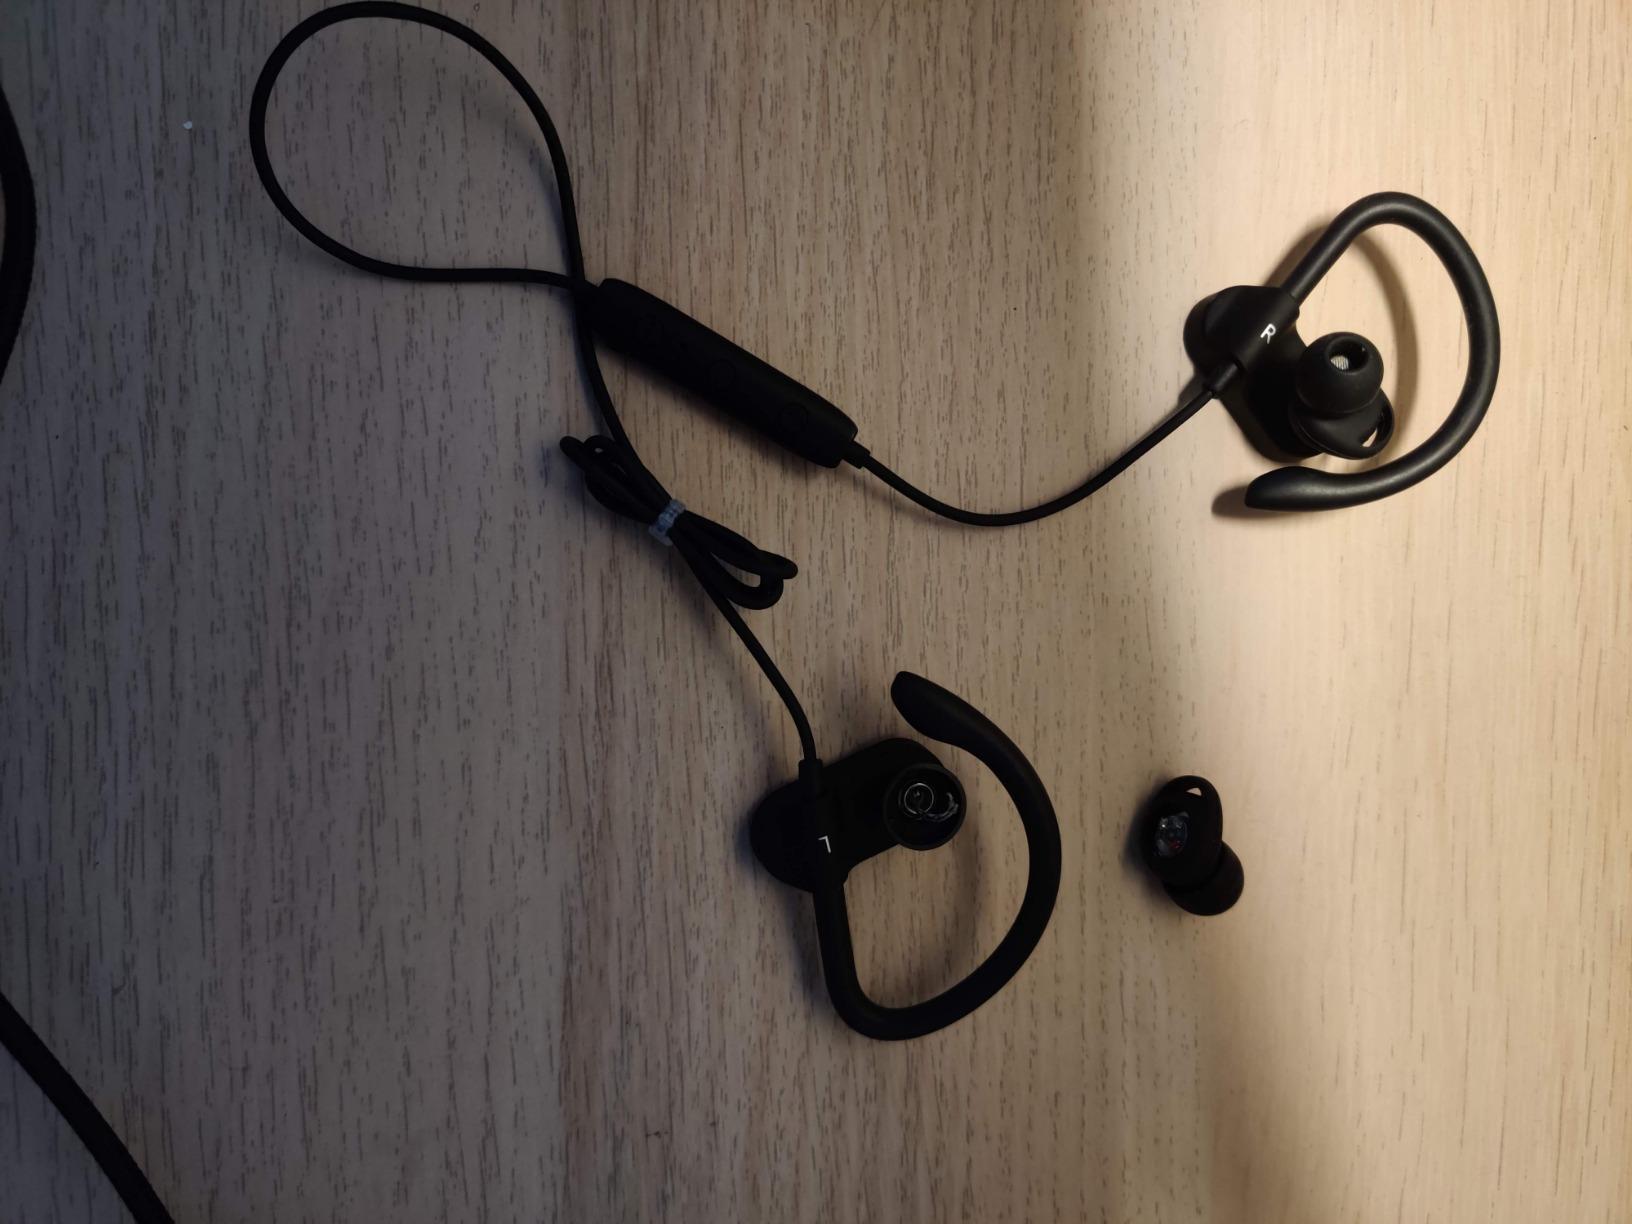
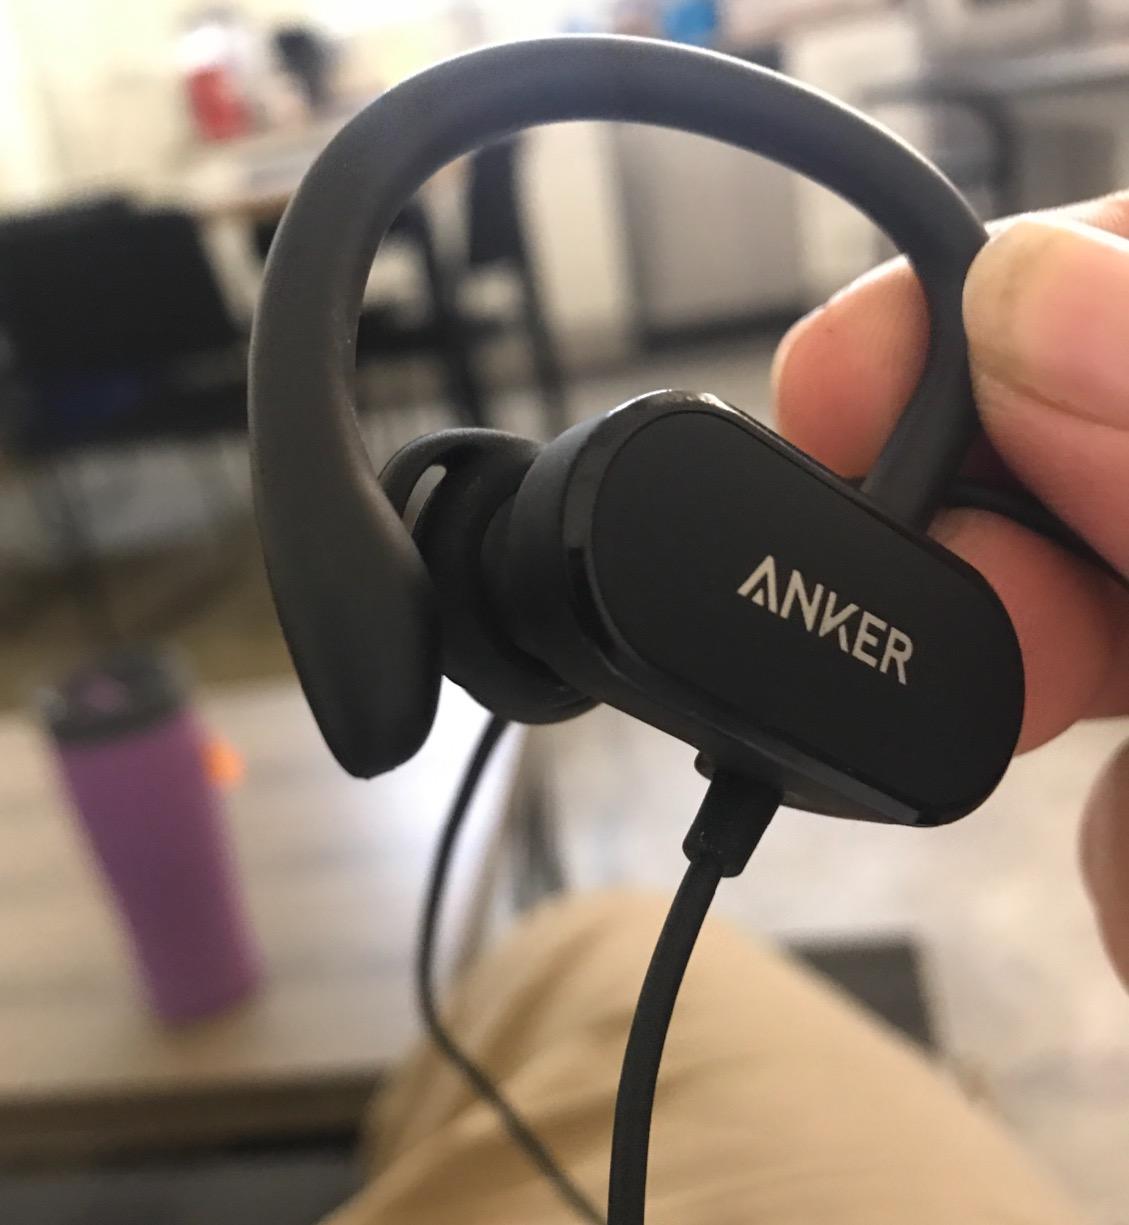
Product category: headphones
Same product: yes